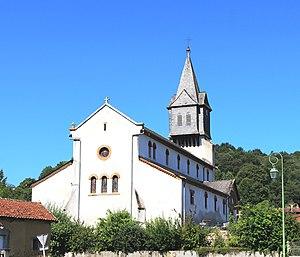
Église Saint-Laurent de Burg (Hautes-Pyrénées)
Burg est une commune française située dans le département des Hautes-Pyrénées, en région Occitanie.
La liste des églises des Hautes-Pyrénées recense de manière exhaustive les églises situées dans le département français des Hautes-Pyrénées.